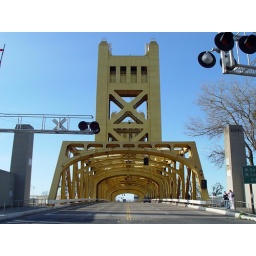
Old bridge on the Sacramento river in Sacramento, CA